USS Gar

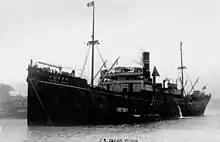
"Gar" sank "Indus Maru" on 15 May 1943

"Gar"s fifth, sixth and seventh war patrols were conducted largely in approaches to Manila, Philippine Islands, via Borneo. During her fifth, from 28 November to 19 January 1943, she drove freighter "Heinan Maru" onto the beach with six torpedo hits and scored hits on a seaplane tender. ("Gar" was credited with one ship of 600 tons by JANAC postwar.) Her sixth, from 9 February to 2 April, brought numerous contacts with targets which could not be closed to firing range because of vigilant enemy aircraft and antisubmarine patrol ships. During her seventh war patrol, from 23 April to 27 May 1943 off Manila, she sank five small craft with gunfire; torpedoed and sank the 703-ton Japanese freighter/converted gunboat south of the Negros Islands on 9 May, then six days later attacked a convoy west of Mindoro, sinking the 3197-ton passenger-cargo ship "Meikai Maru" and the 4361-ton "Indus Maru".